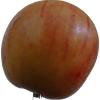
Label: Apple 14